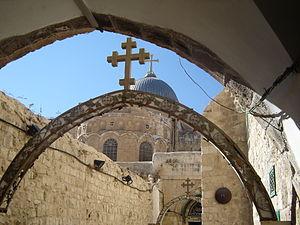
Vieille ville de Jérusalem - IXème station de la Via Dolorosa derrière l'église du Saint Sépulchre